Rikhi

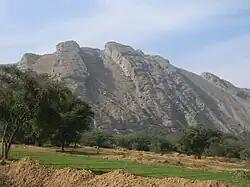
Rikhi Village Namal Valley Mianwali

Rikhi (رِکھی) is a village of Punjab, Pakistan, situated on Mianwali-Rawalpindi road, on the northern side of Namal Lake. Rikhi is at a distance of 32 kilometers from Mianwali city. The name Rikhi originated from the name of Mountain Stream Rikhi which starts from salt range usually during rainy season and coming down, passing through village rikhi and then it goes to Namal lake. Previously it was called Trikhi (Local Language word) meaning Fast Due to its Fast flow. But Later on, it changed from Trikhi to Rikhi. The people started living in Rikhi area after Shifting of population of Nammal Village. The nammal village was exactly at same place where now Nammal lake exist. During British rule, in 1913 when nammal lake was given shape of Lake and nammal Dam was Constructed, then people living there shifted to surrounding areas like Rikhi, Kalri etc. This village is part of Moza Kalri. Rikhi is part of Union Council Thamewali. Police station for Rikhi is in Chakrala. Historical Nala Rikhi (Seasonal Mountain Stream) still flows in the mid of the Rikhi Village during Rainy Season and enhances the beauty of the village.